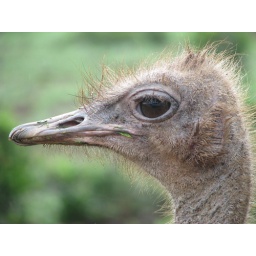
This big bird was lying right next to the road without a care in the world.